CD23

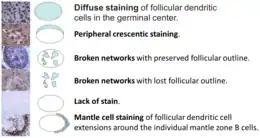
Patterns of CD23 (and CD21) expression by the follicular dendritic cells in follicular lymphoma.

In flow cytometry, CD23 is helpful in the differentiation of chronic lymphocytic leukemia (CD23-positive) from mantle cell lymphoma (CD23-negative). CD23 can also be demonstrated in germinal centre follicular dendritic cells using immunohistochemistry but is minimally expressed by benign germinal center B cells. In contrast to neoplastic mantle cells (which are negative for CD23), the resting cells of physiologic mantle zone express CD23. Paradoxically, Lymphomas arising from the mantle zone are generally negative for CD23, while most B-cell chronic lymphomocytic leukaemias are positive, allowing immunohistochemistry to distinguish these conditions, which otherwise have a similar appearance. Reed–Sternberg cells are usually positive for CD23.